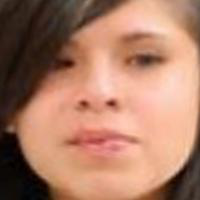
Age group: age 11-20